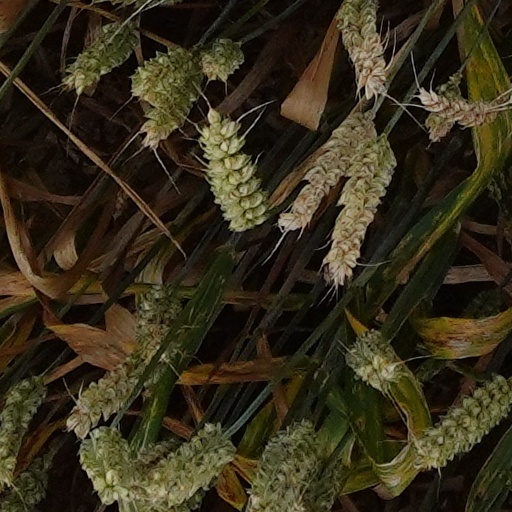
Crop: wheat